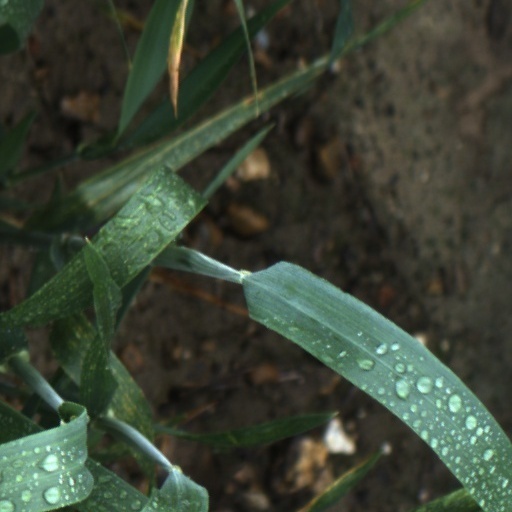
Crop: wheat